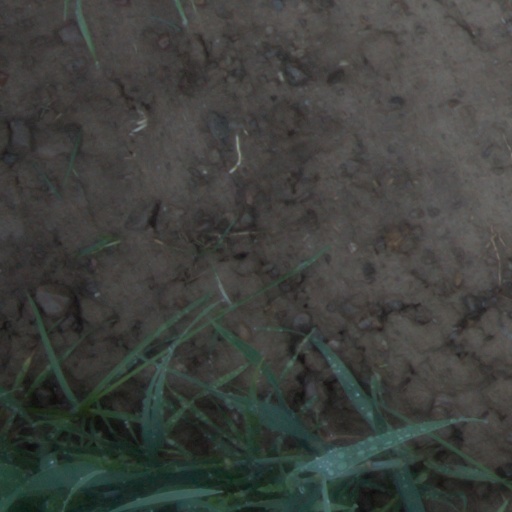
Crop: wheat